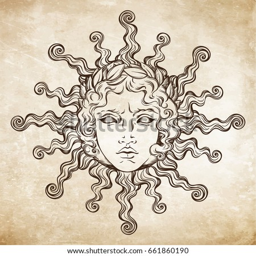
hand drawn antique style sun with face of the deity .